Ross Boatman

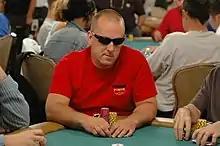
Ross Boatman in a World Series of Poker Omaha event.

In the 1970s, Boatman observed his older brother Barny playing poker against his friends at their house. He begged to become involved in the game, and although initially dissuaded by his brother, he sat down and played his first poker session. Barny went on to teach him in the mid-'70s, and by the age of 12 Boatman was gambling at "pitch and toss" behind his school gym. In the early 1980s, he regularly observed a poker game in his local pool hall, where he learnt the basics of poker strategy. Soon after he began playing poker events whenever he had the opportunity, and turned professional in 1992.